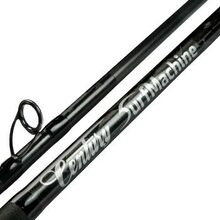
SurfMachine
The SurfMachine series of rods is derived from the C-2D concept surf rods. This rod was designed with an overhand casting style in mind. The stiffest part of the rod is under the reel seat so it loads like a long bow to the top and bottom of the rod. Along with a easy casting moderate-action and a super fast single recovery material, the SurfMachine gives amazing distance to a beginner or pro with little effort while still maintaining a supple tip for working plugs or bite detection. The Century Surf Machine Max was designed as a lightweight easy casting long distance great fish fighting rod that won't beat you up. The surf machine Max 50/50 (#10 tip size) is a great rod for 6 and 8 oz Plus Bait and can go considerably higher on the weight range but is out of its Peak Performance. This is a great rod for the young and not-so-young to use and also very easy for women to cast. The surf machine Max long tip is a seven and a half foot tip and a five and a half foot but that is a bit faster in action and does better with 8oz and 10 oz (#11 tip size) than the max 50/50 as well as still maintaining the 6 oz cast ability. Also has a bit faster action and a stiffer tip than the 50/50 model. Both models come with Century autoclave processing anti twist technology, textreme outer armor, and Fo-Cal design (stiffest point in the rod is under the reel seat to accommodate a punch/pull casting style) and will accept a 20mm reel seat. These are the thinnest diameter heavy bait rods on the market today. Variable Action Please Note that we handbuild each rod. We strive to have each model in stock however with the high demand some orders may take up to 3-6 weeks build and ship out. As of August 2025, Built Rod Prices include $30 Tariff Fee. Discounts do not apply to fee.
Brand: Century
Category: Sporting Goods > Outdoor Recreation > Fishing > Fishing Rods > Surf Fishing Rods